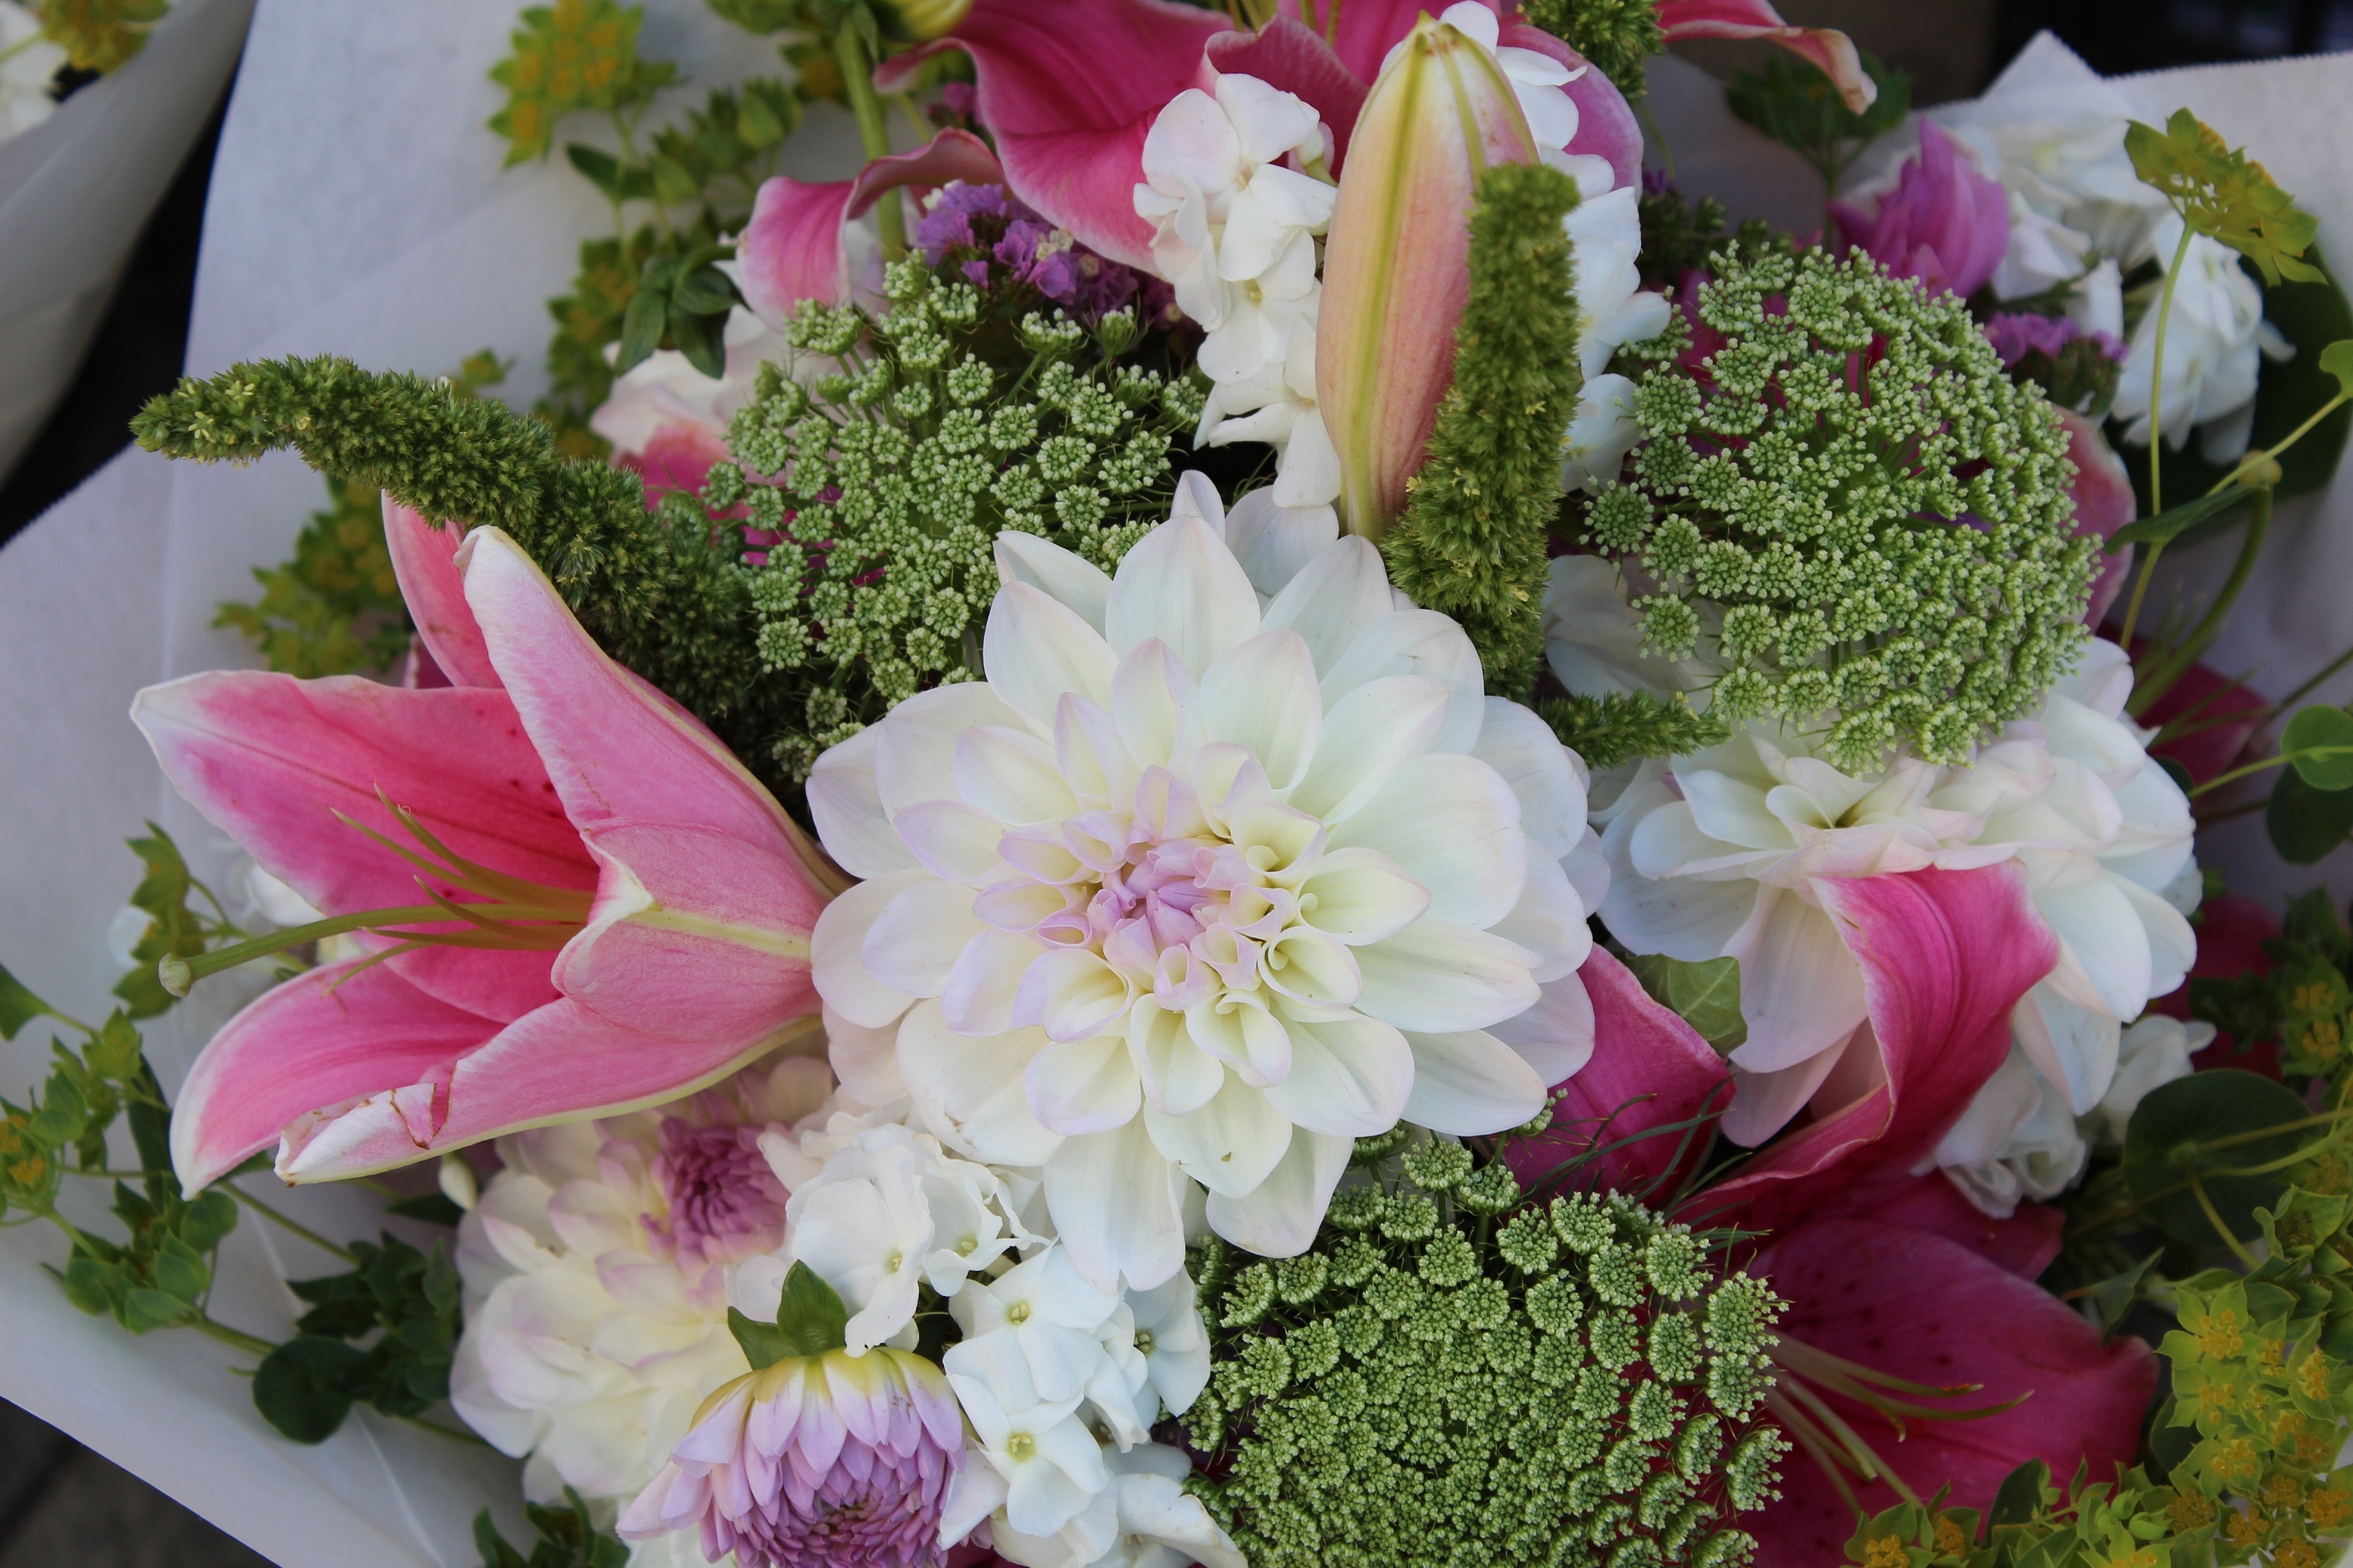
plant, bunch, flower, colorful, pink, farmers market, flowers, market stall, display, bright, blossoms, blooms, bouquets, floristry, retail, flowering plant, daisy family, flower bouquet, cut flowers, floral design, flower trade, centrepiece, land plant, flower arranging